Los Angeles and Independence Railroad

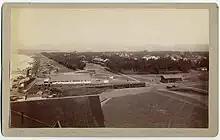
Santa Monica station, 1887

On September 6, 1876, the Southern Pacific completed their line connecting Los Angeles to its transcontinental route. This disadvantaged the L.A. & I. even further in that freight landing at Wilmington could now be transported anywhere within the SP system.